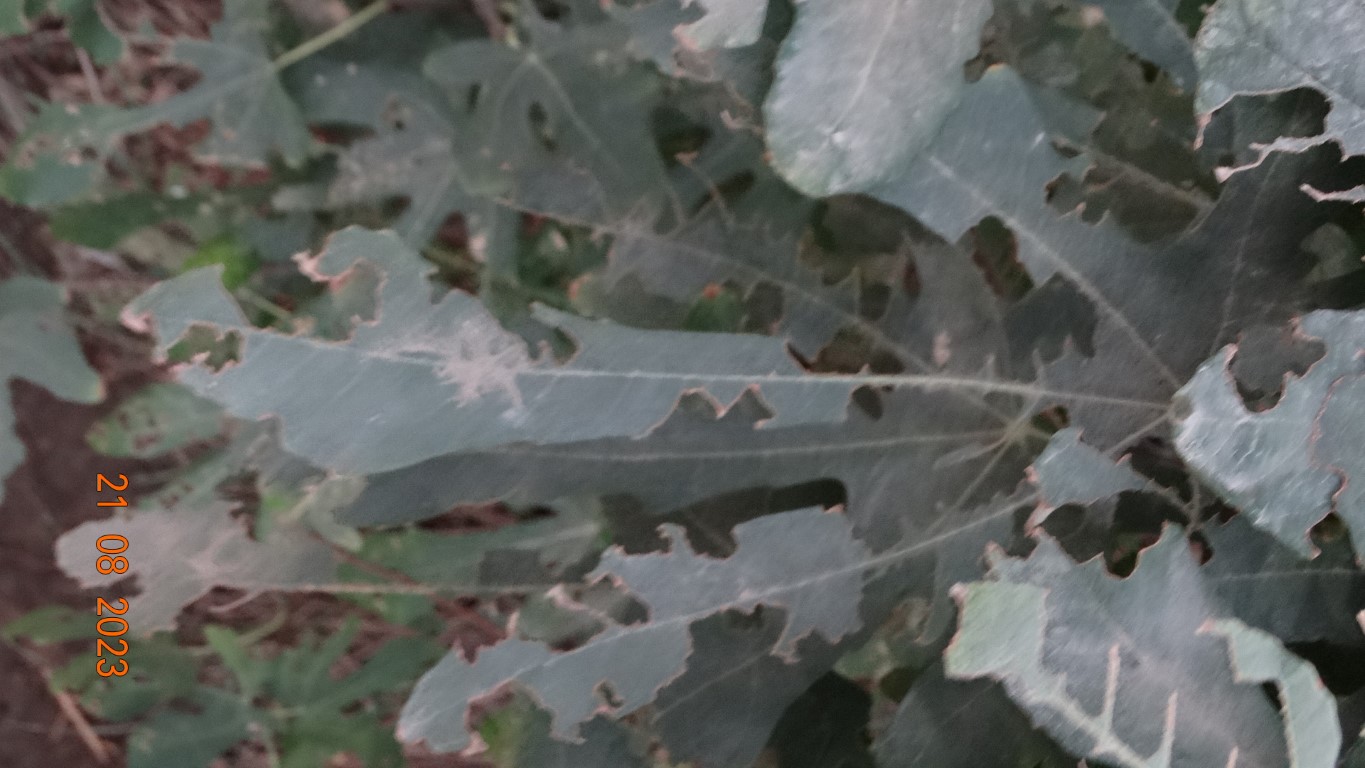
Label: infected